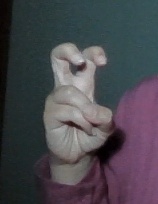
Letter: toot